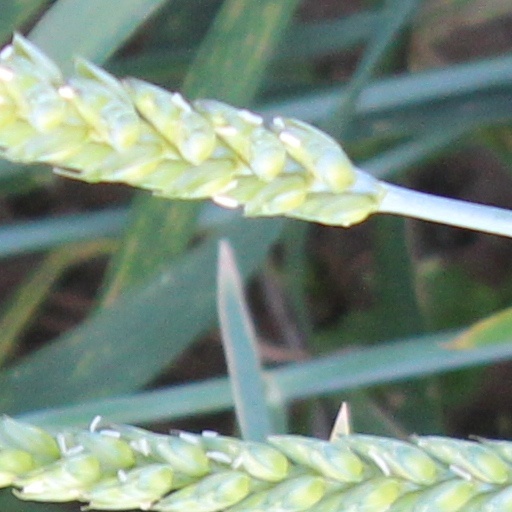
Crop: wheat